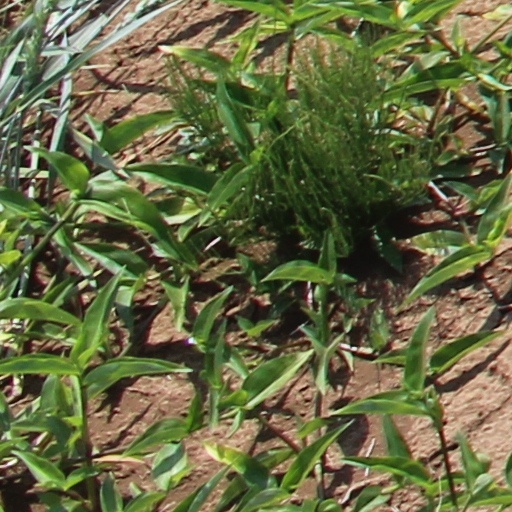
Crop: wheat